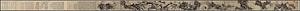
Chen Rong, également appelé Zi Gongchu signant sous Suoweng, né à Changle, dans la province de Fujian, en Chine, sous la dynastie des Song du Sud, est un peintre et poète chinois, particulièrement réputé pour ses dessins de dragons.